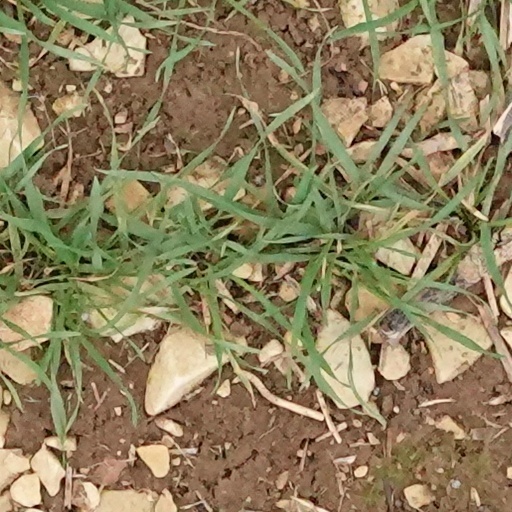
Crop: wheat